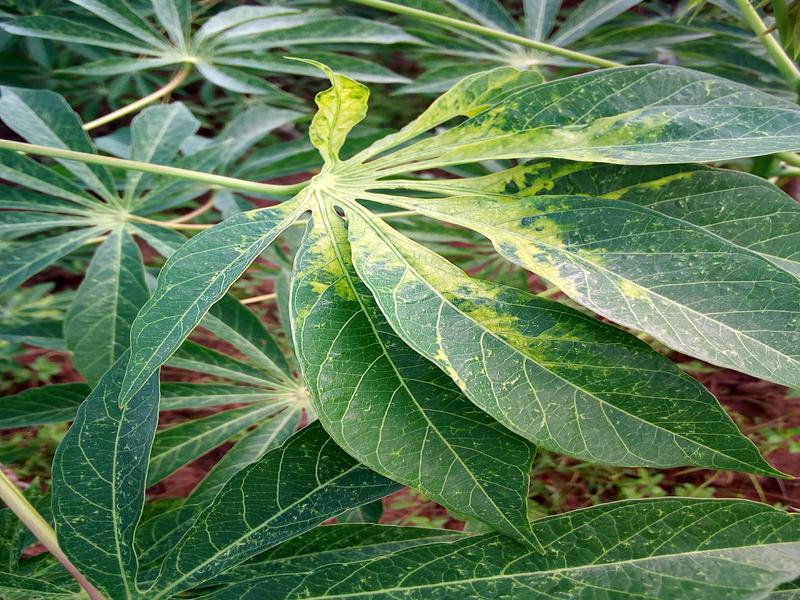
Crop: cassava
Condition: mosaic_disease